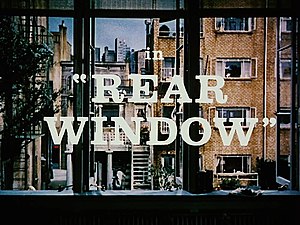
Skjulte øjne / Produktion
Bag filmteksten kan man ane en del af den kulissekonstruktion, der blev bygget op indendørs i studiet til filmen
Skjulte øjne er en amerikansk spændingsfilm fra 1954 af Alfred Hitchcock med James Stewart og Grace Kelly i hovedrollerne. Filmen handler om fotografen Jeff, spillet af Stewart, der er lænket til sin stol med et brækket ben og udspionerer sine naboer, hvorved han får opfattelsen af, at der er sket en forbrydelse, som han så med hjælp fra sin veninde Lisa, spillet af Kelly, prøver at få opklaret.